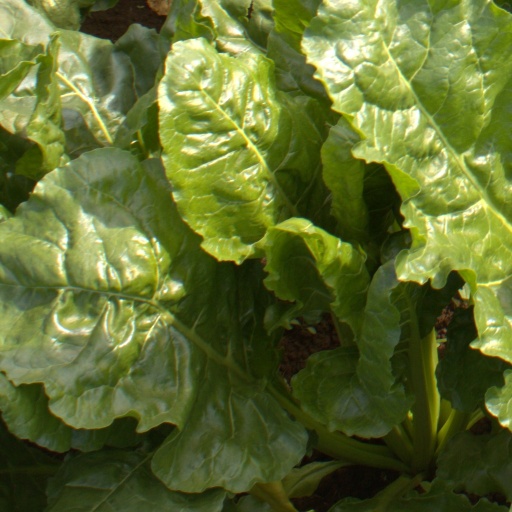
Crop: sugar beet